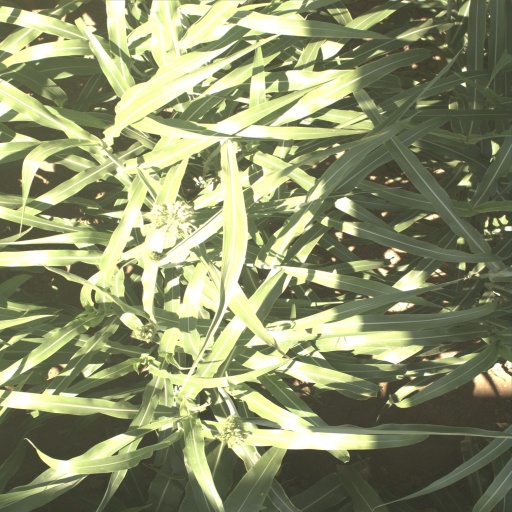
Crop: sorghum